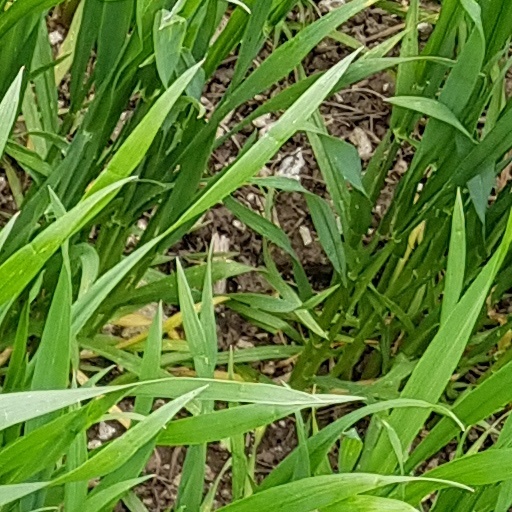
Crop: wheat